Jacob Cartwright and Nick Jordan

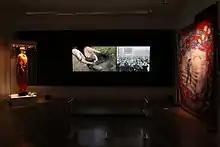
<a href="http%3A//www.nickjordan.info/strata-exhibition.html">STRATA: "Structures, Transformation, Solidarity"

The artists have undertaken residences and commissions from a variety of institutions and organisations, including for the British Textile Biennial, English Heritage, National Trust; Arts & Heritage; Forma; Book Works; ICA; The University of Manchester; Art Gene; British Society of Aesthetics (UK); The Swedenborg Society; Cornerhouse; Manchester Museum; Headlands Center for the Arts; Stasi Archives.